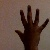
The image shows a hand gesture representing the number 5 in Indian Sign Language.